21st Michigan Infantry Regiment

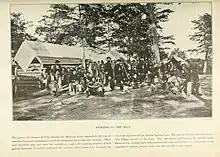
21st Michigan in the West

From Perryville the regiment moved to Bowling Green, Kentucky, and on November 4, 1862, proceeded to Nashville, arriving there on the 12th and encamped, remaining there until the general advance of General Rosecrans on Murfreesboro. The 21st Michigan left Nashville on 26 December 1862, with the army, in command of Lieutenant Colonel McCreery, and was engaged at Lavergne on the 27th, and at Stewart's creek on the 29th. It participated with Sill's brigade of Sheridan's division in the five days' Battle of Stone's River, sustaining a loss of 17 killed, 85 wounded, including Captain Leonard O. Fitzgerald, mortally, and 37 missing.